Great Smoky Mountains

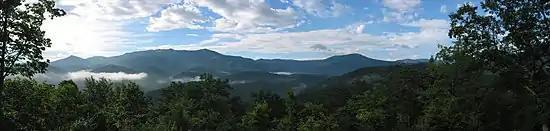

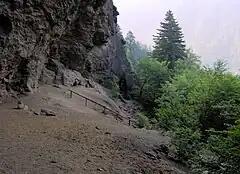
The Alum Cave Bluffs

Most of the rocks in the Great Smoky Mountains consist of Late Precambrian rocks that are part of a formation known as the Ocoee Supergroup. The Ocoee Supergroup consists primarily of slightly metamorphosed sandstones, phyllites, schists, and slate. Early Precambrian rocks, which include the oldest rocks in the Smokies, comprise the dominant rock type in the Raven Fork Valley (in the Oconaluftee valley) and lower Tuckasegee River between Cherokee and Bryson City. They consist primarily of metamorphic gneiss, granite, and schist. Cambrian sedimentary rocks are found among the outer reaches of the Foothills to the northwest and in limestone coves such as Cades Cove.